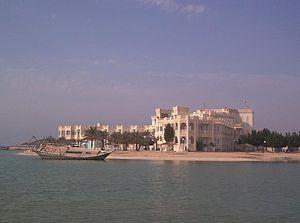
Les îles Hawar, en arabe Juzur Ḩawār, جزر حوار, sont un archipel de Bahreïn situé dans le golfe de Bahreïn, à proximité immédiate des côtes du Qatar. Elles constituent une ancienne municipalité de Bahreïn et sont rattachées au gouvernorat méridional. Hawar constitue la plus grande île de l'archipel.